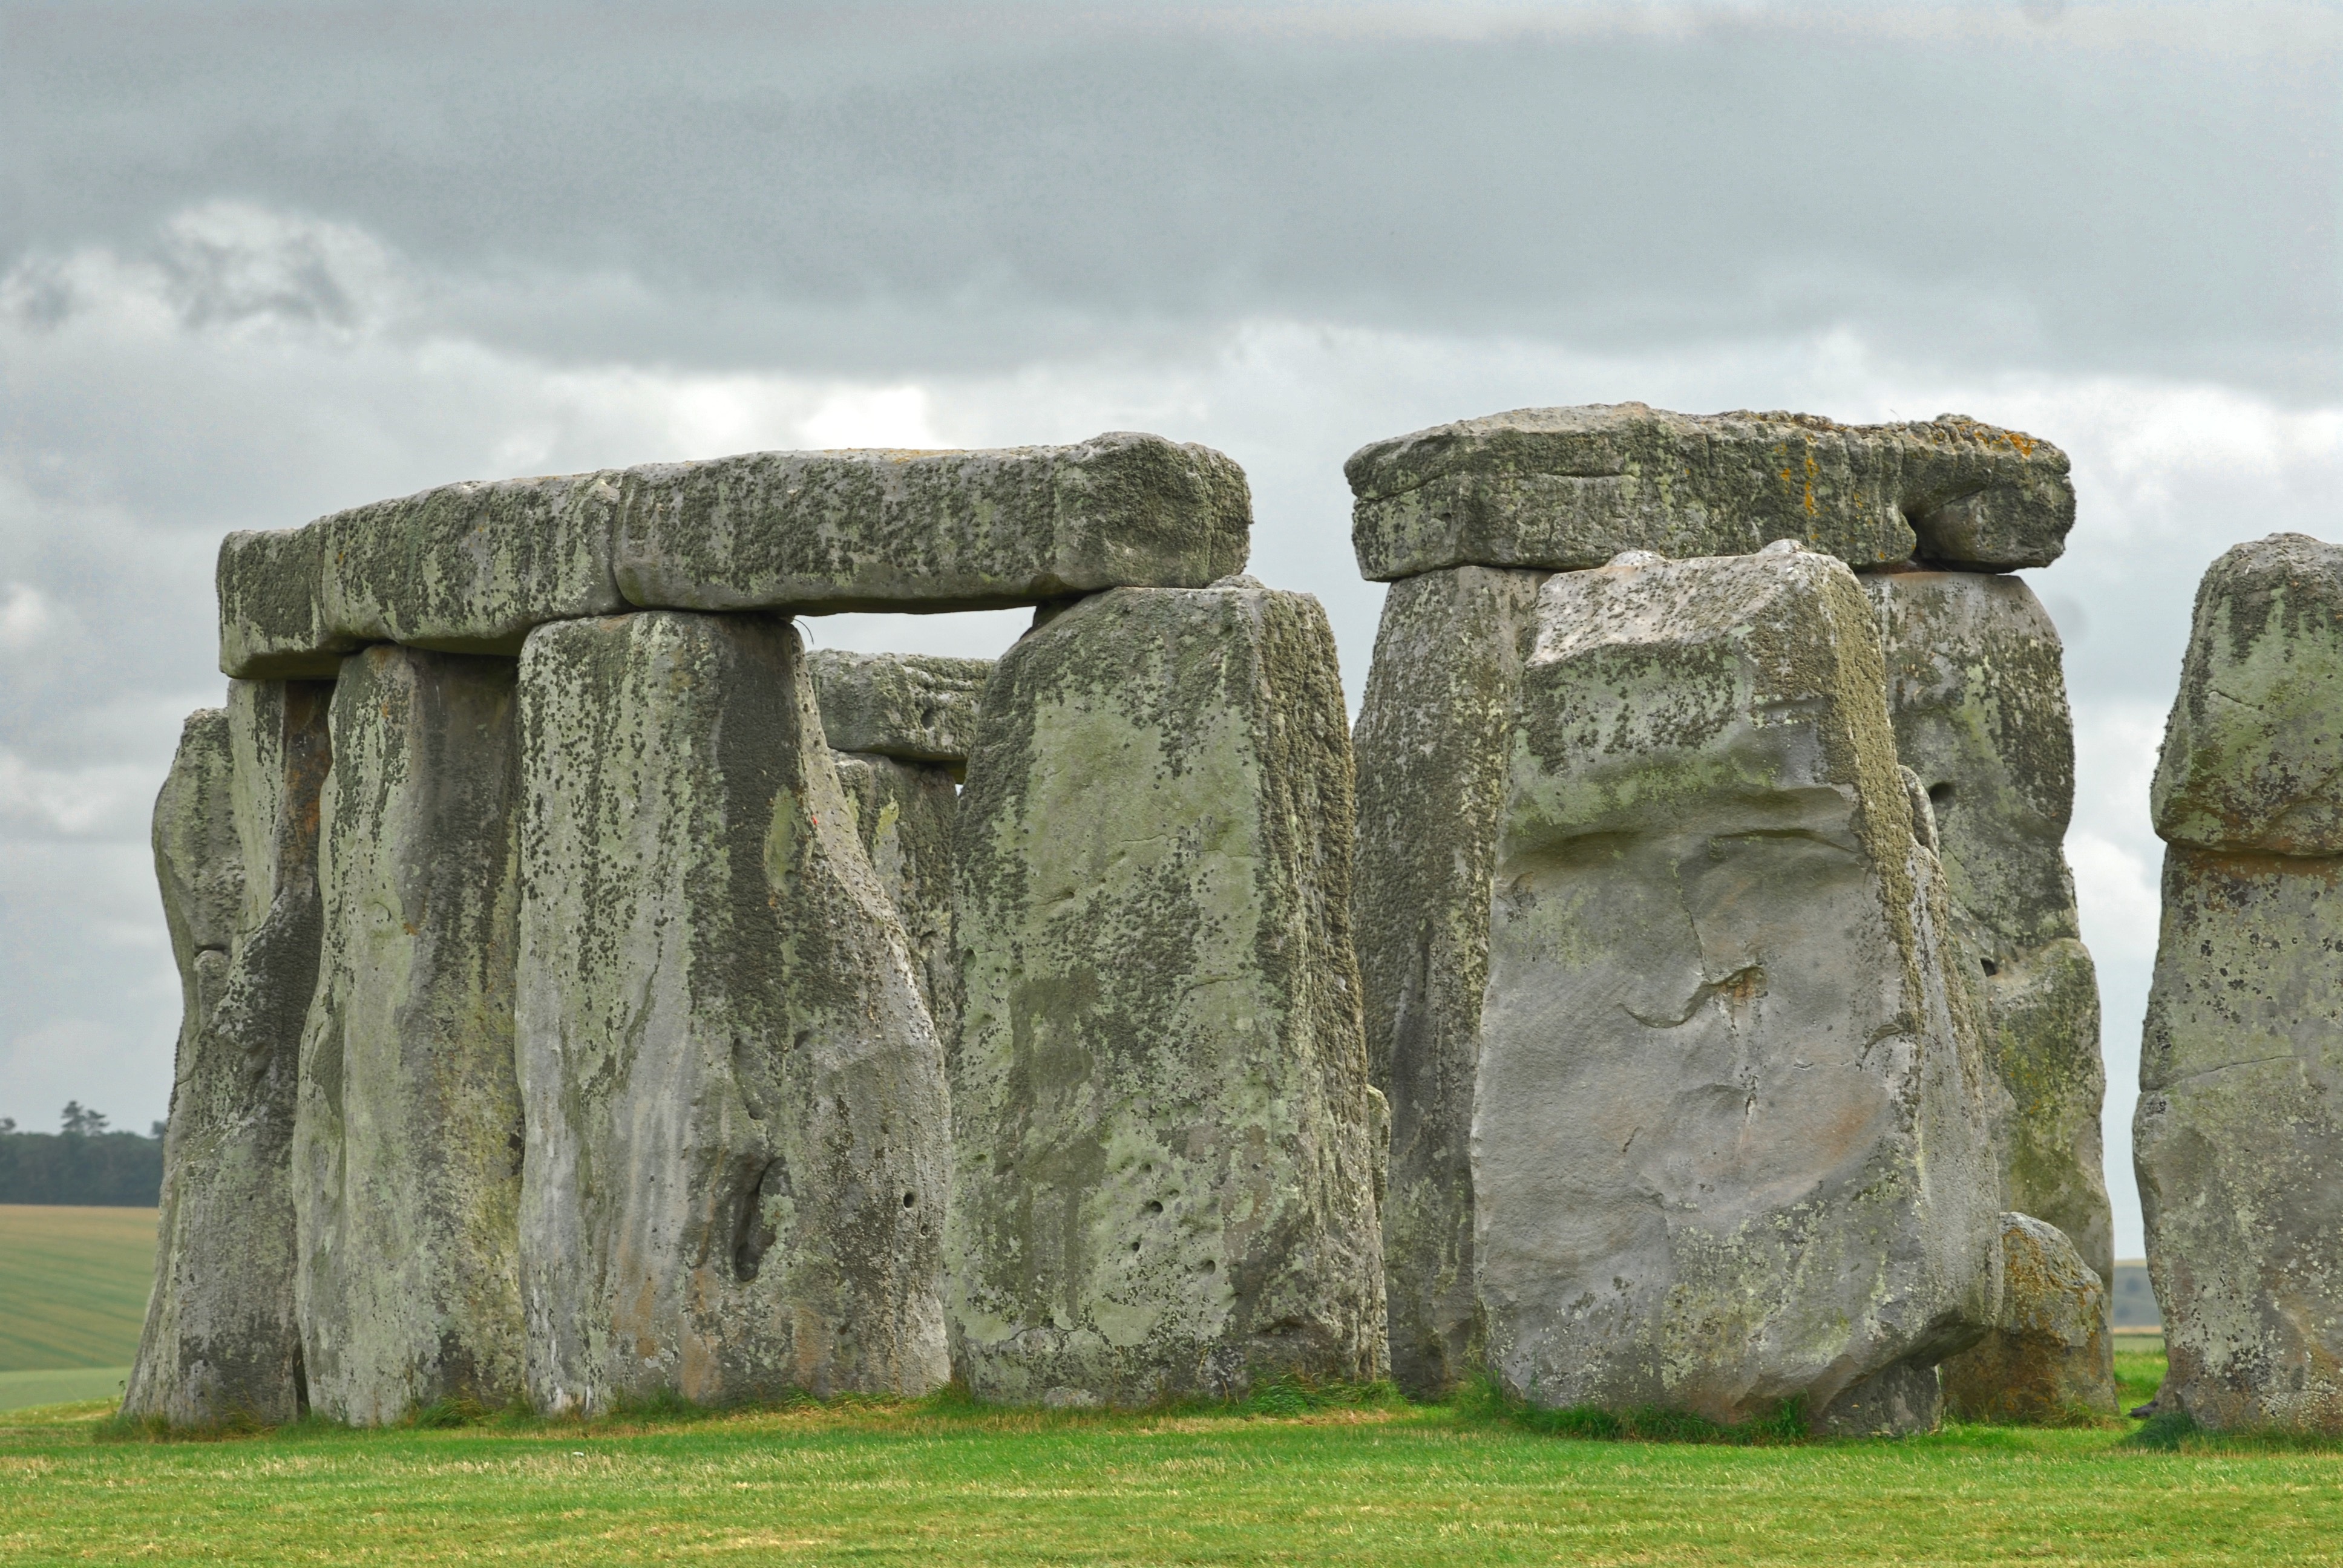
tree, rock, monument, formation, cliff, ancient, historic, tourism, terrain, material, sculpture, geology, ruins, boulder, heritage, unesco, britain, stonehenge, monolith, archaeological site, prehistory, megalith, ancient history